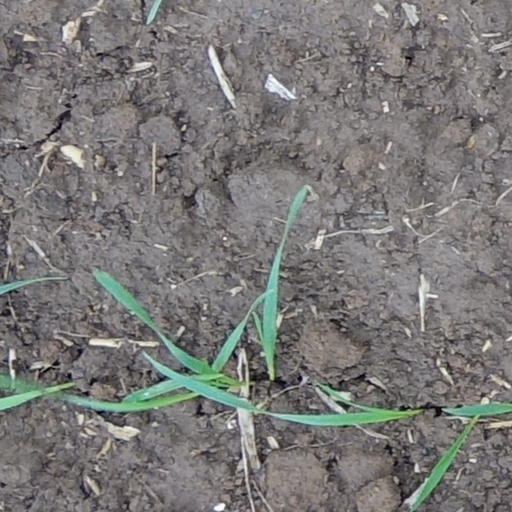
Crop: wheat